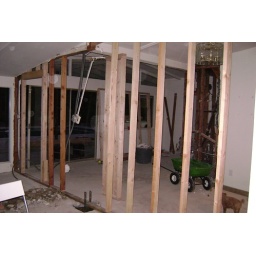
The framers started working yesterday. They added the door by the windows and are building the rest of the wall.